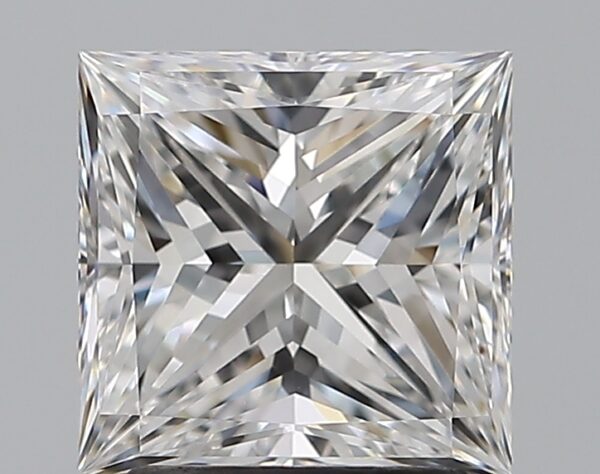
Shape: princess
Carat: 2
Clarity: VVS2
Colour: E
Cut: EX
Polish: EX
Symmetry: EX
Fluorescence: N
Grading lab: GIA
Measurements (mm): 7.09 x 6.95 x 5.08